List of people from Louisiana

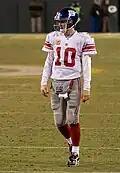
Eli Manning

Mahalia Jackson (1911–1972), gospel singer